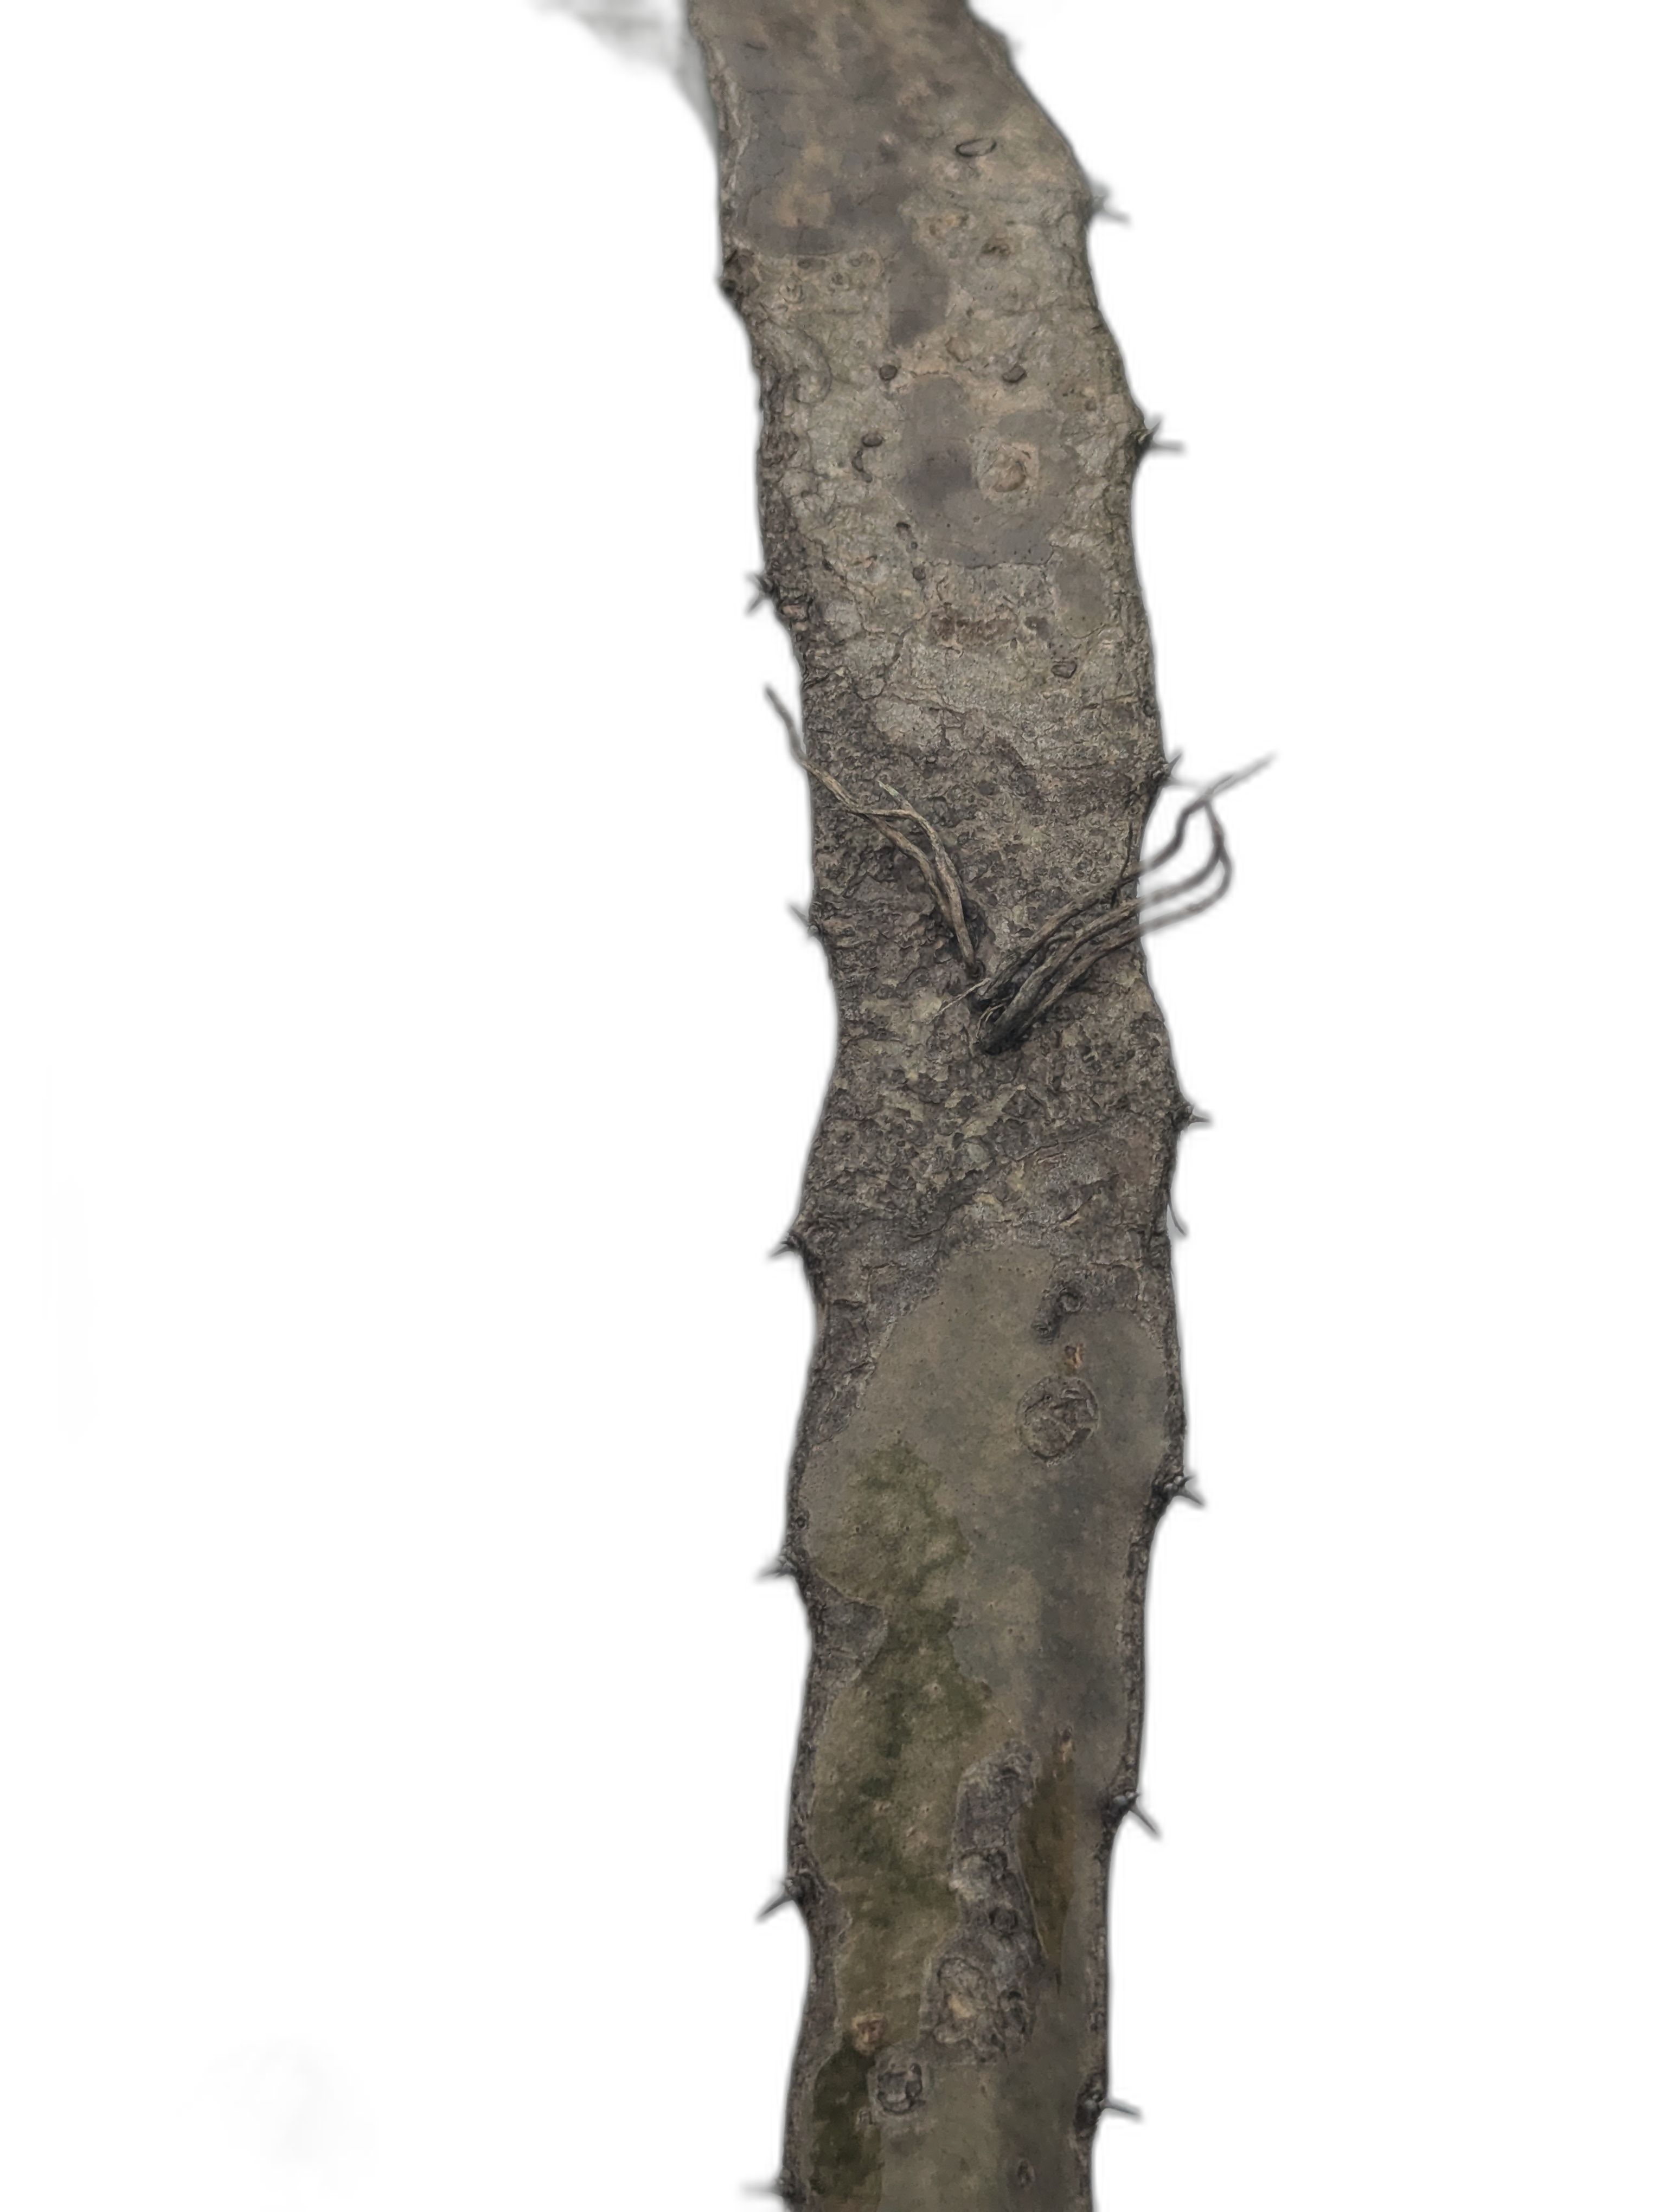
Label: Bad leaf